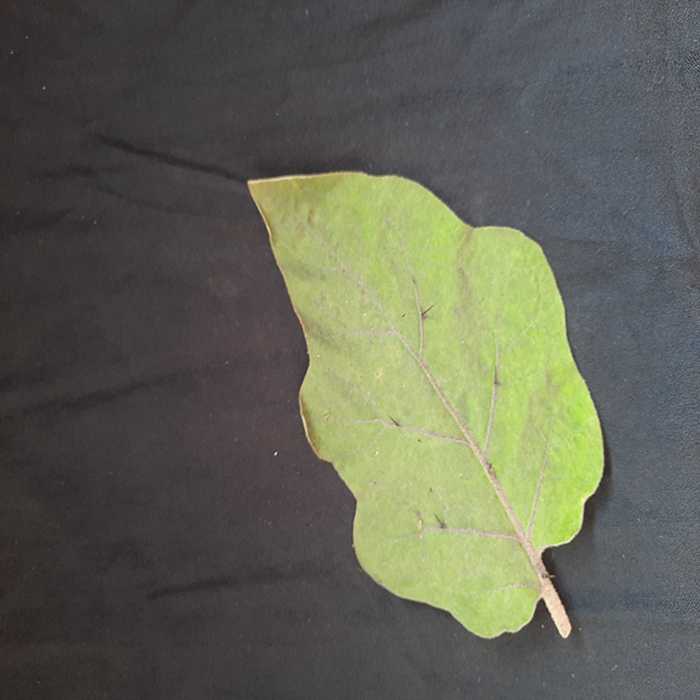
Plant: Eggplant
Label: Eggplant fresh leaf